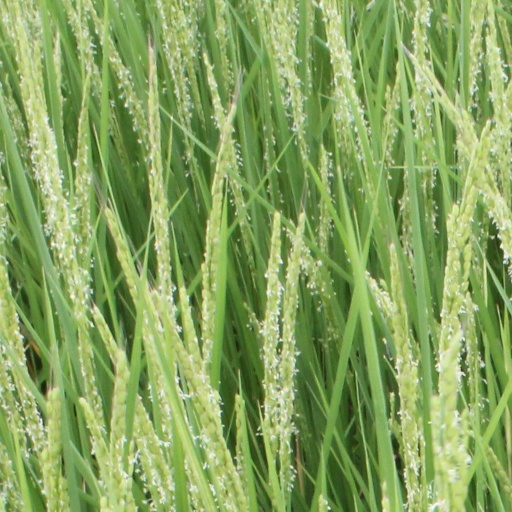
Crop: rice